Battery E, 1st Illinois Light Artillery Regiment

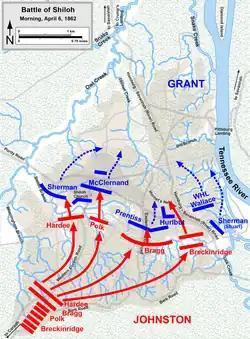
Map of the Battle of Shiloh, morning of April 6, 1862. Battery E served in General Sherman's Fifth Division, near Shiloh Church on the west side of the Union line.

On March 27, 1862, Battery E travelled by boat to Pittsburg Landing, Tennessee, arriving on the 30th. Joining Brig. General William T. Sherman's Fifth Division in Ulysses S. Grant's Army of the Tennessee (together with its sister unit, Battery "B"), the battery was not assigned to a specific brigade for the upcoming Battle of Shiloh, on April 6–7, 1862.